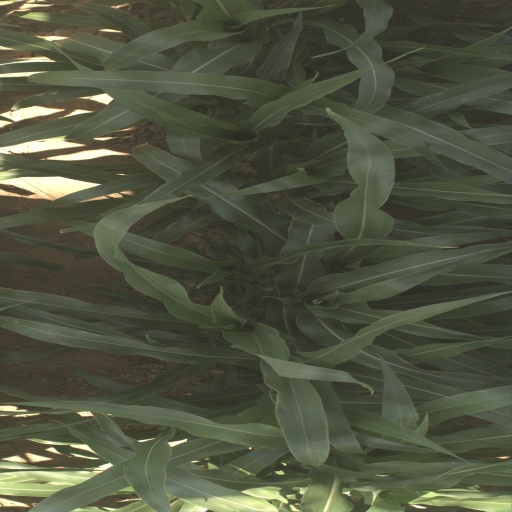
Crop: sorghum